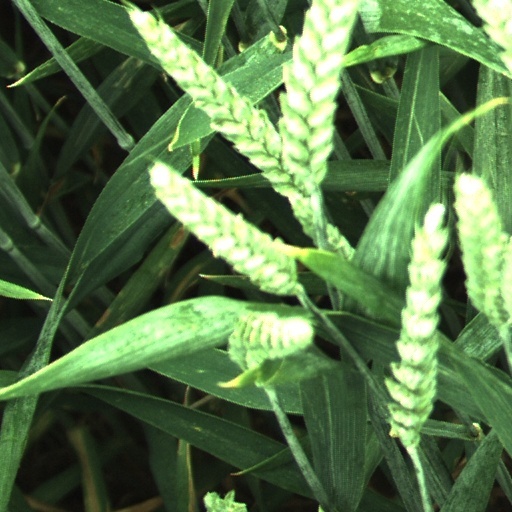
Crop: wheat